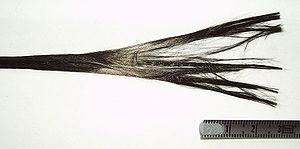
Fibre de carbone
Le gisement de gaz de Lacq est le plus grand gisement de gaz naturel de France, appartenant géologiquement au Bassin aquitain. Situé dans le département des Pyrénées-Atlantiques, il a été découvert en 1951 et a contribué à alimenter le réseau de gaz naturel du pays de 1957 à 2013. Sa mise en production représentait d'énormes difficultés techniques pour l'époque, du fait de la profondeur du gisement mais surtout à cause de l'importante teneur en sulfure d'hydrogène, un gaz corrosif et toxique.